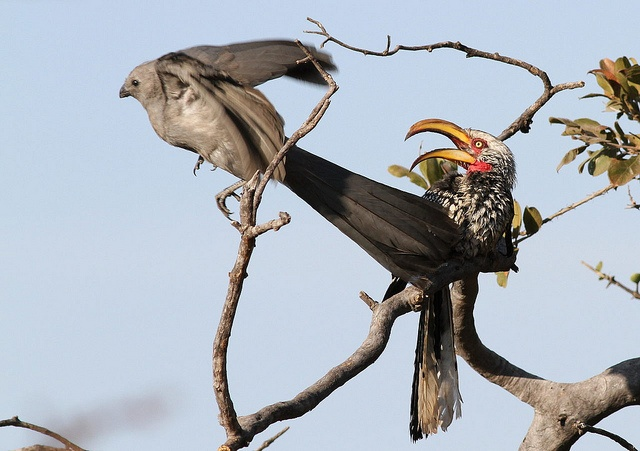
A bird perched on top of a tree branch under a light blue sky.
a large bird is screeching at another bird
Two cartoon like birds sitting in a tree.  One is a gray with a long tail and the other has an orange beak
2 birds at the top of a tree taking off.
a number of birds on tree branches with a sky background